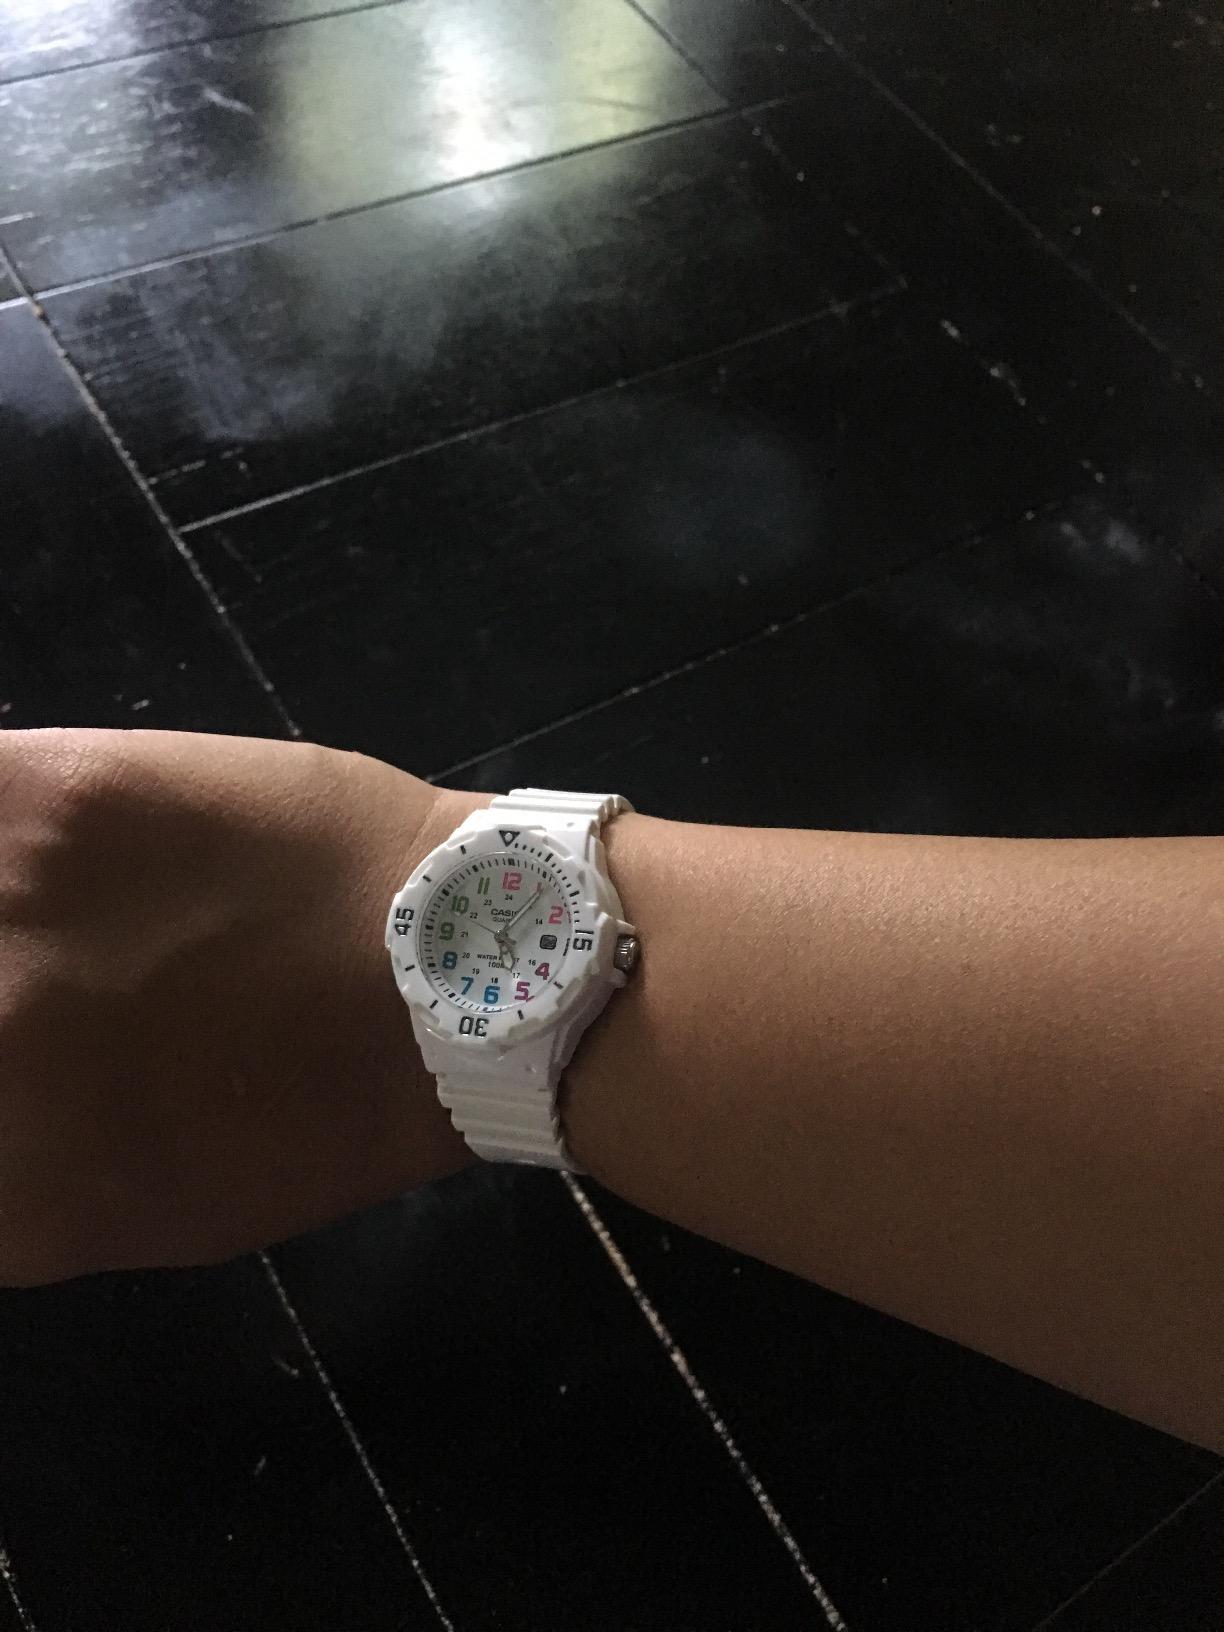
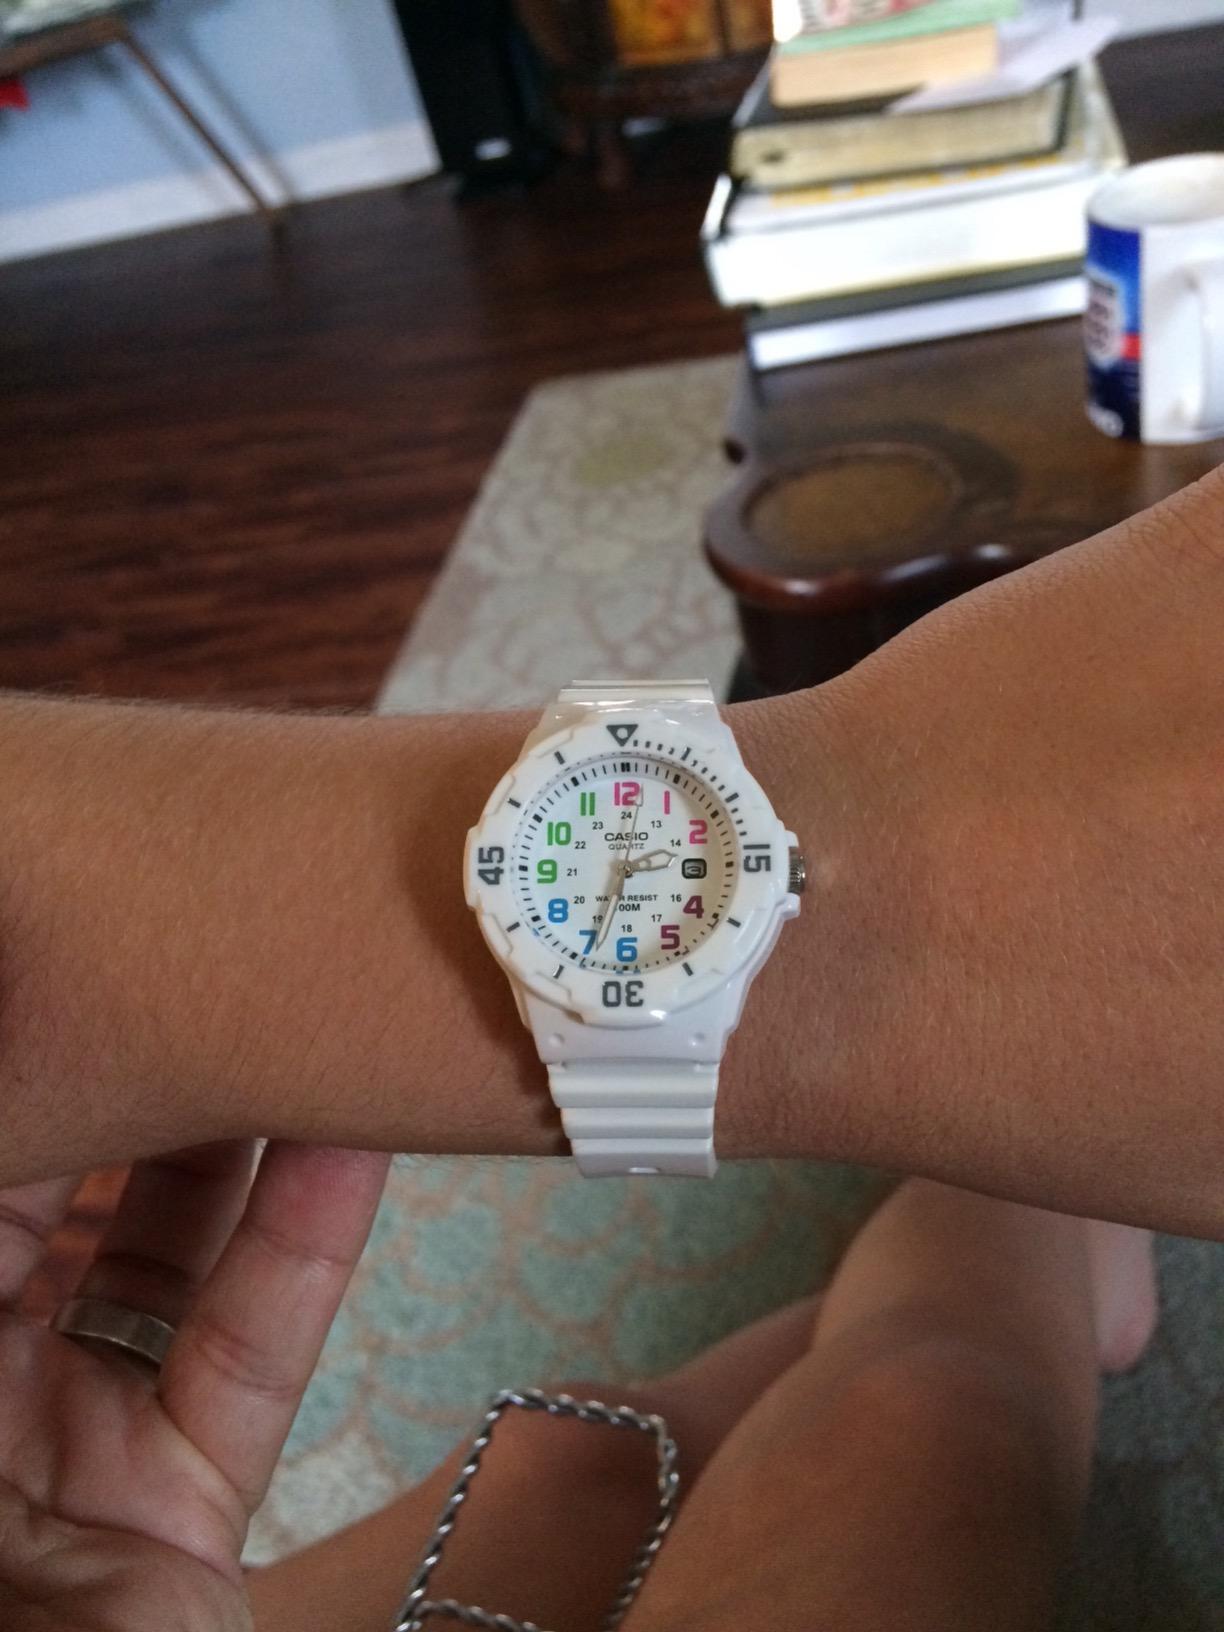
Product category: accessories_watch
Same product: yes